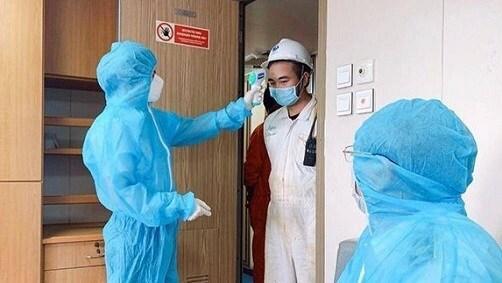
có một người mặc đồ bảo hộ đang tiến hành kiểm tra thân nhiệt